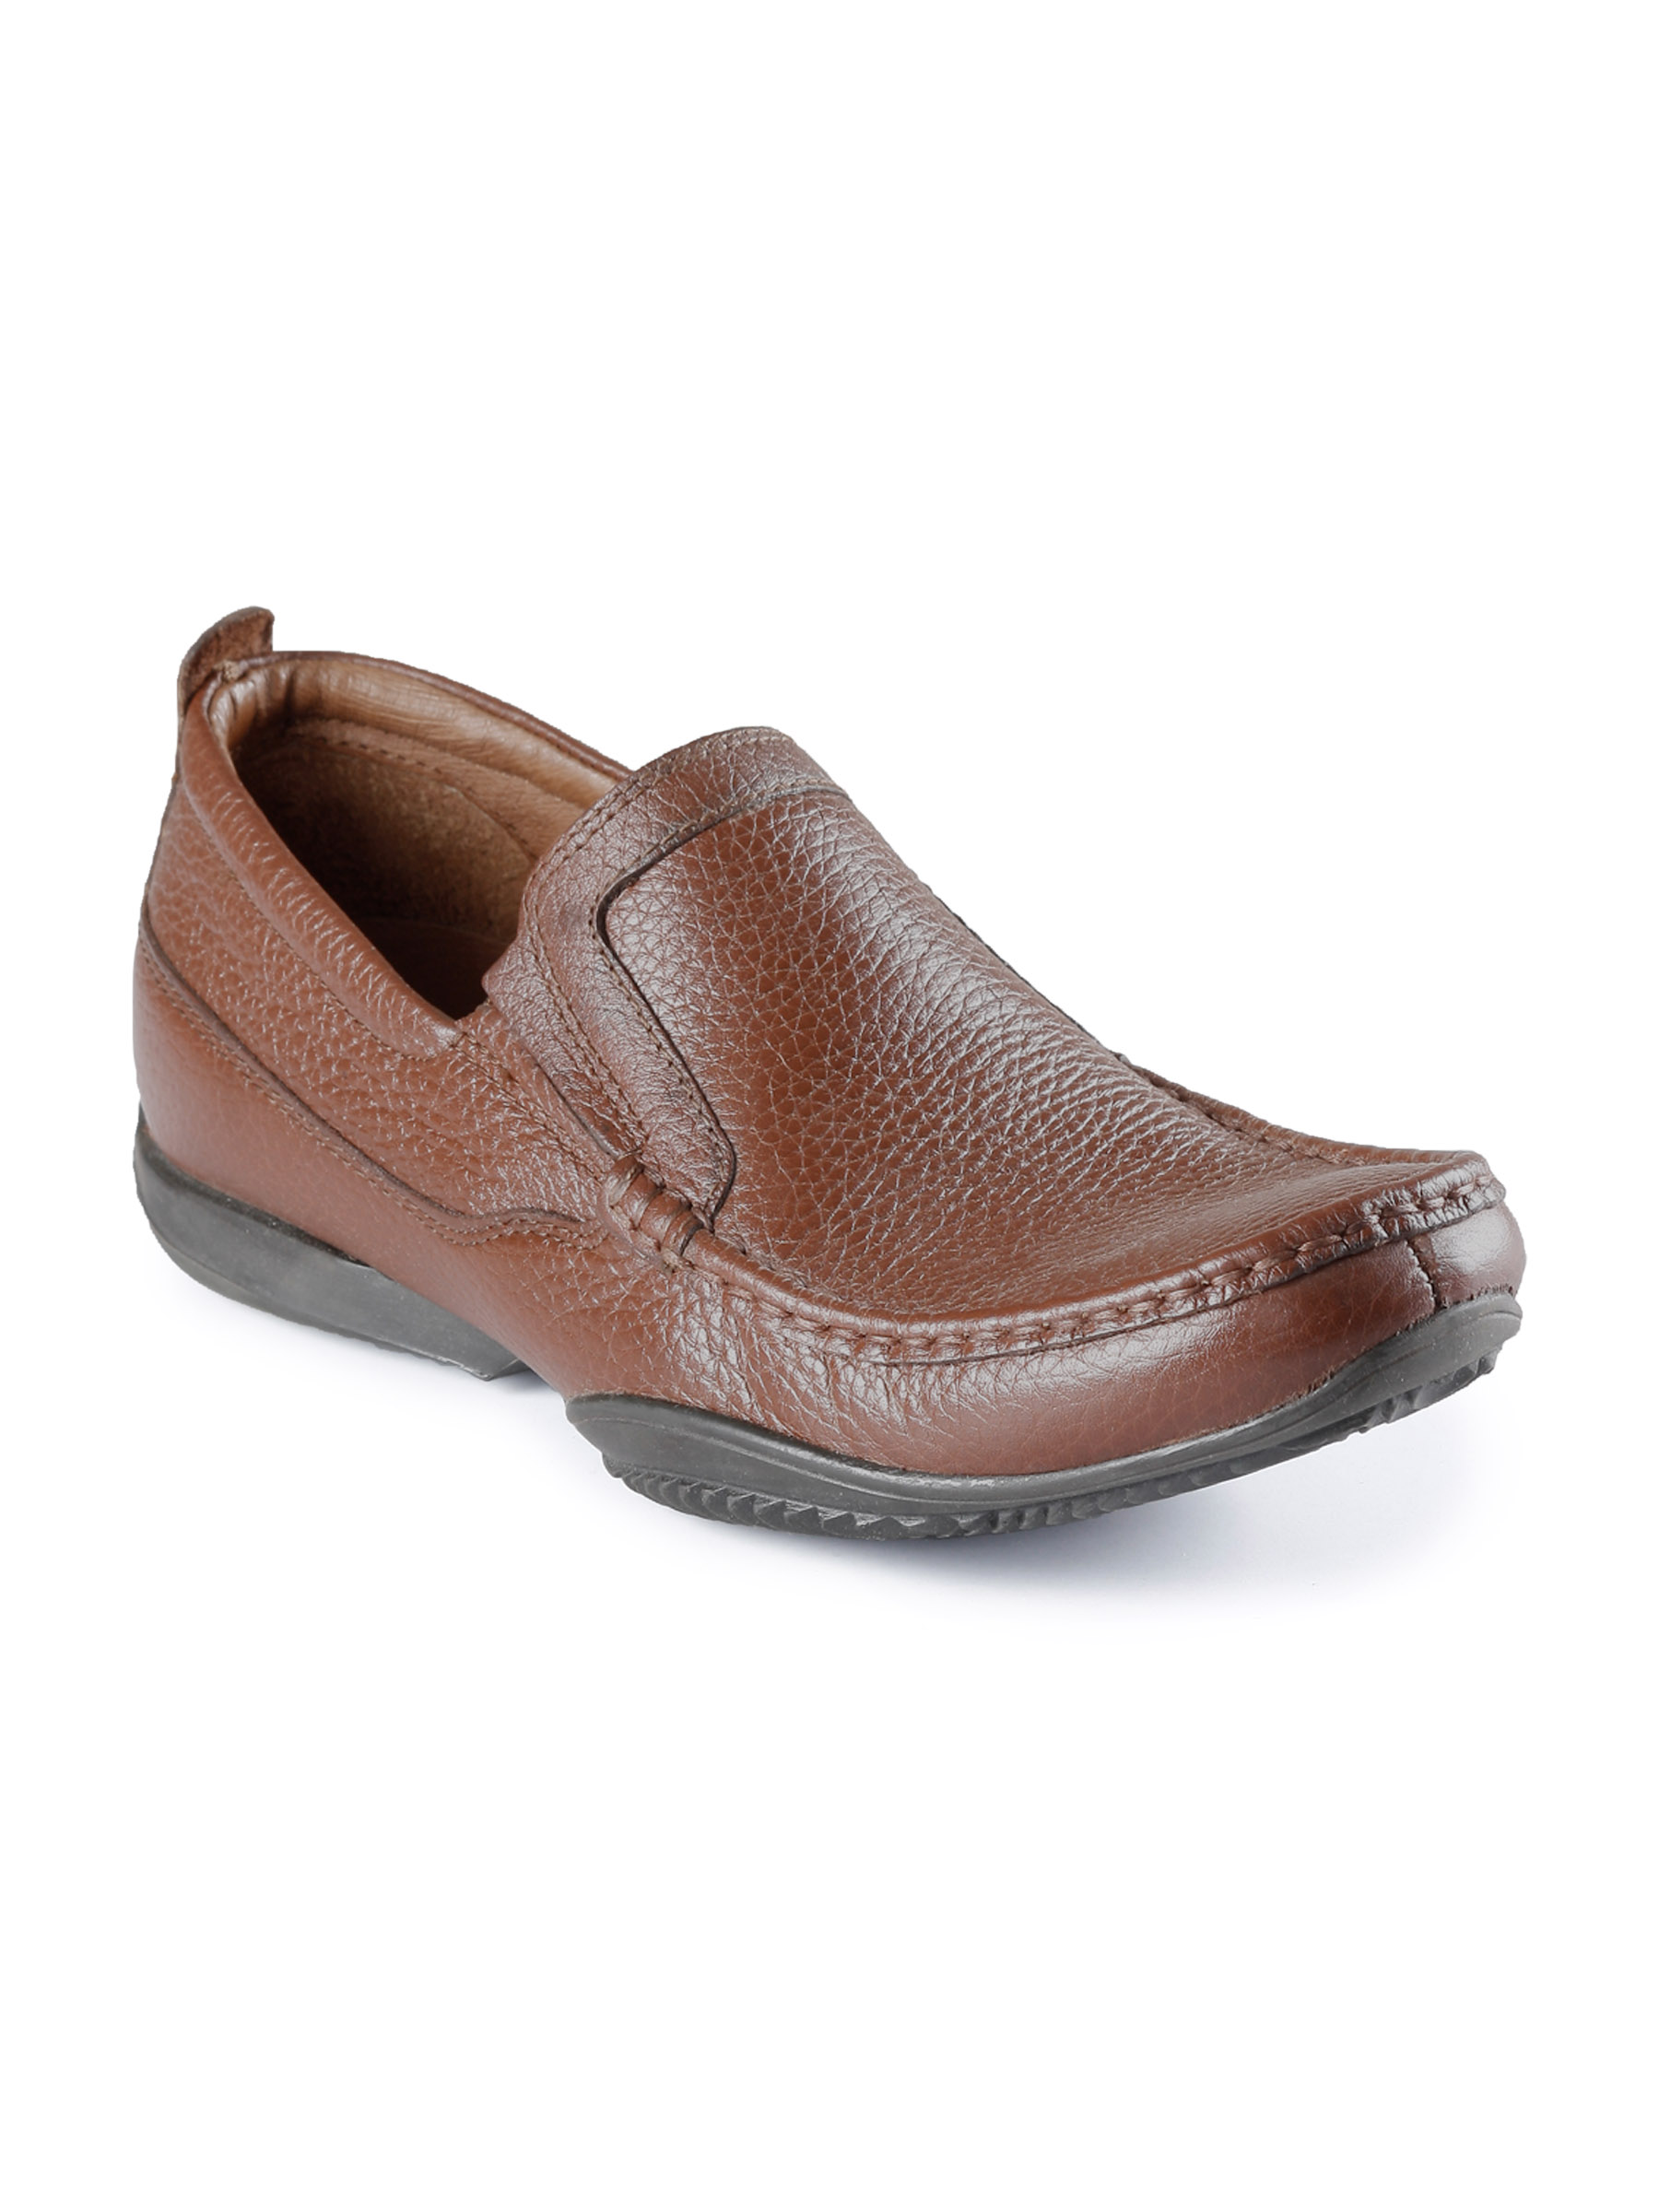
Hush Puppies Men Casual Brown Shoes
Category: Footwear / Shoes / Casual Shoes
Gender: Men
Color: Brown
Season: Fall 2011
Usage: Formal